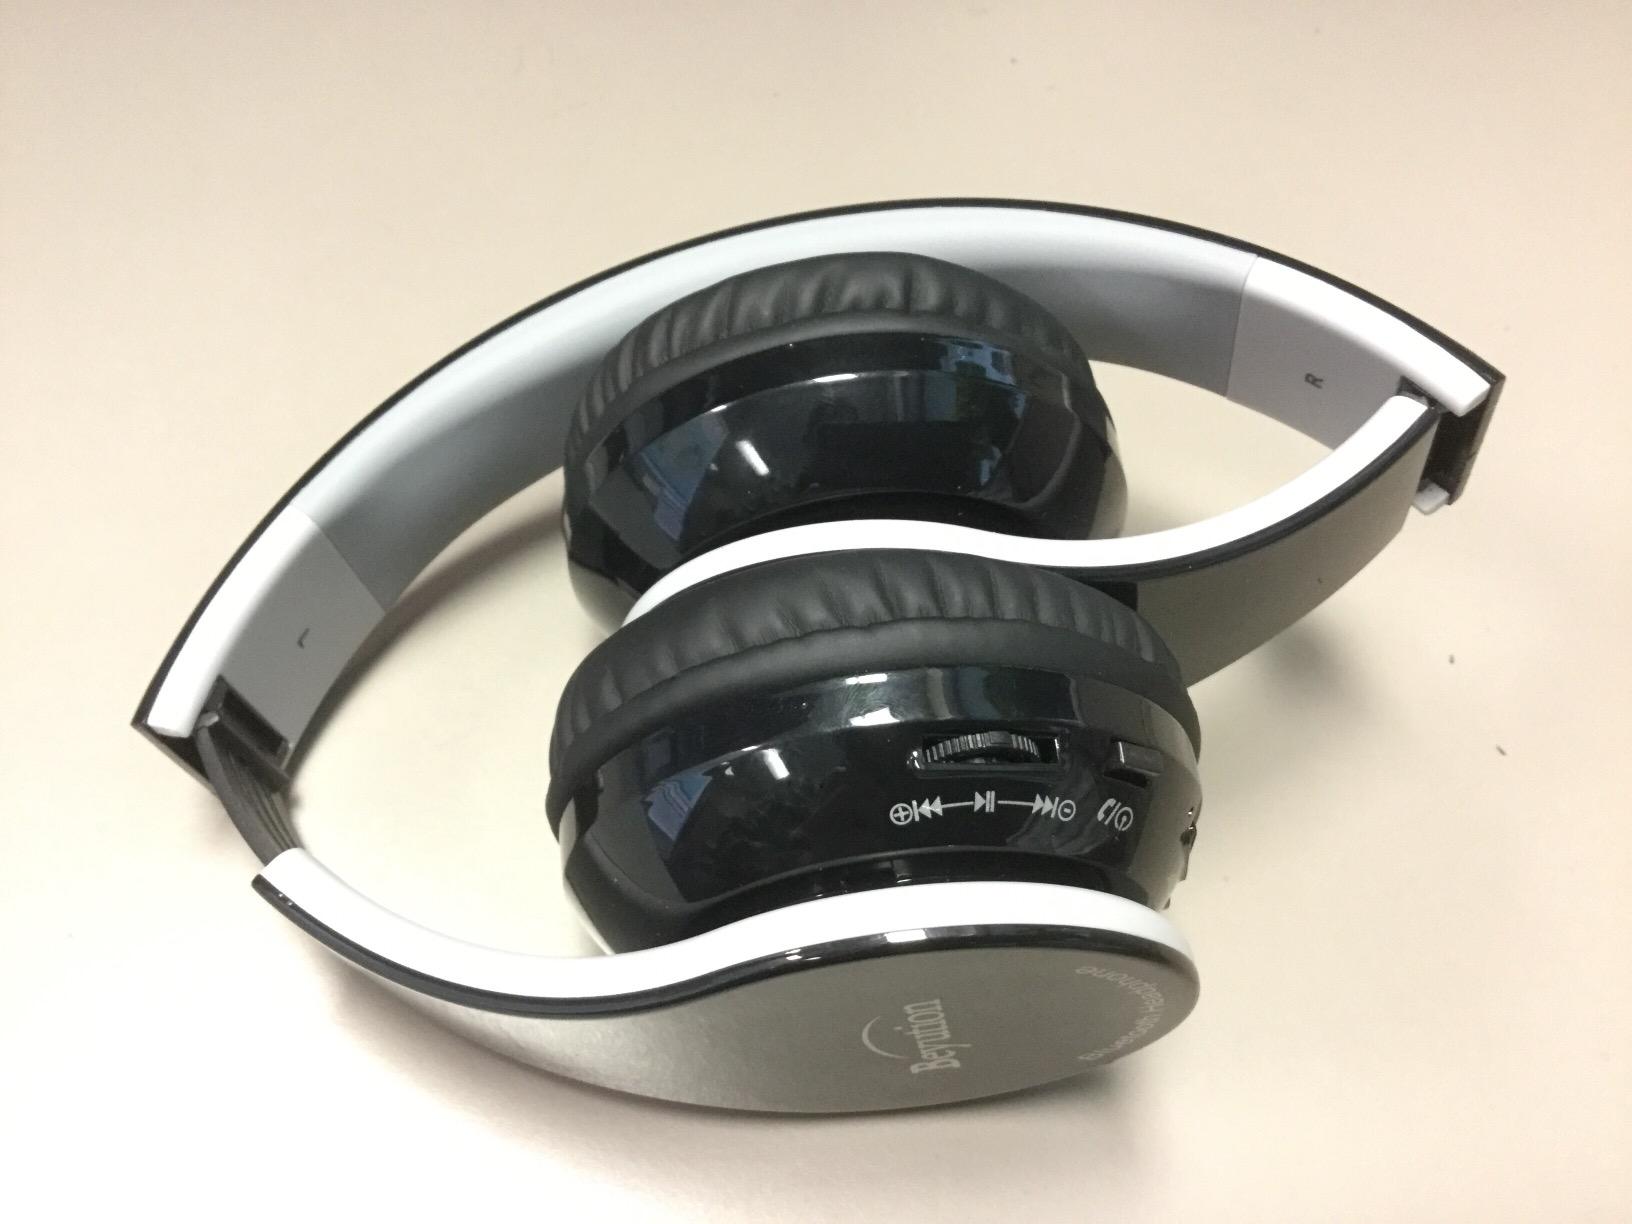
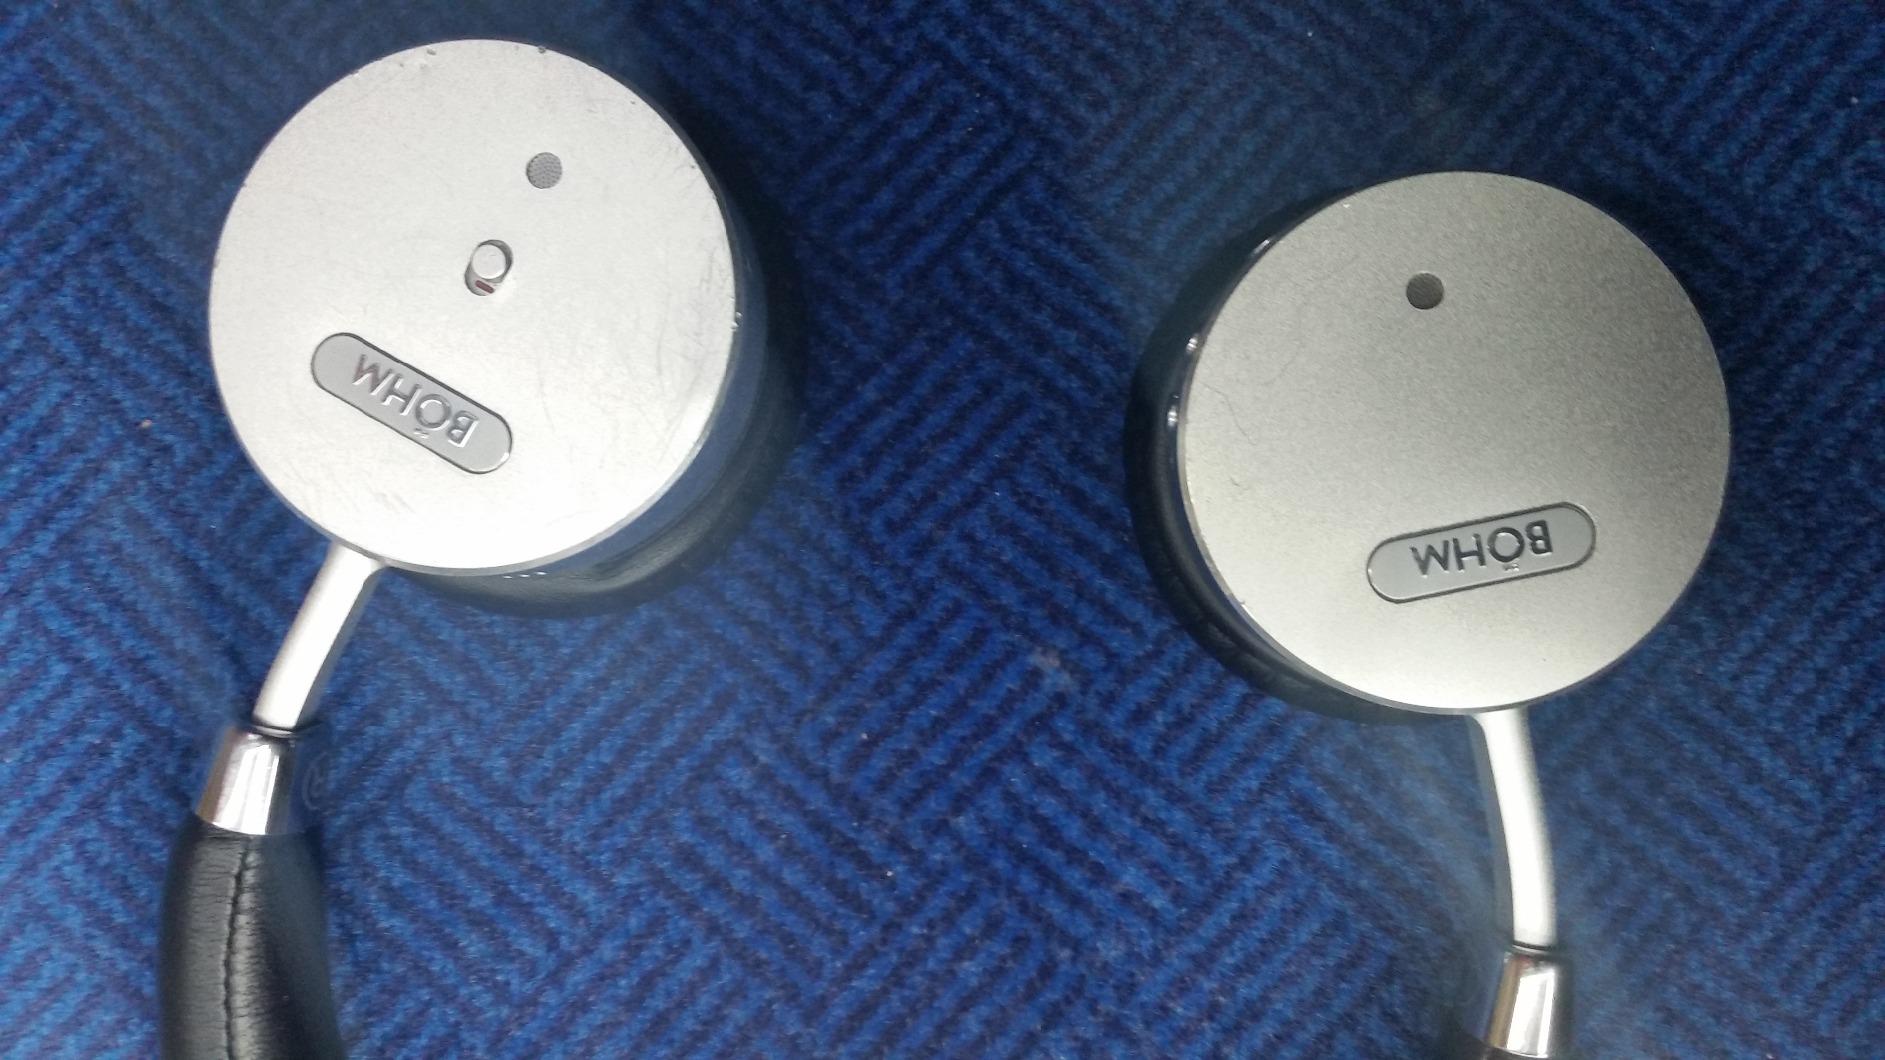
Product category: headphones
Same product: no